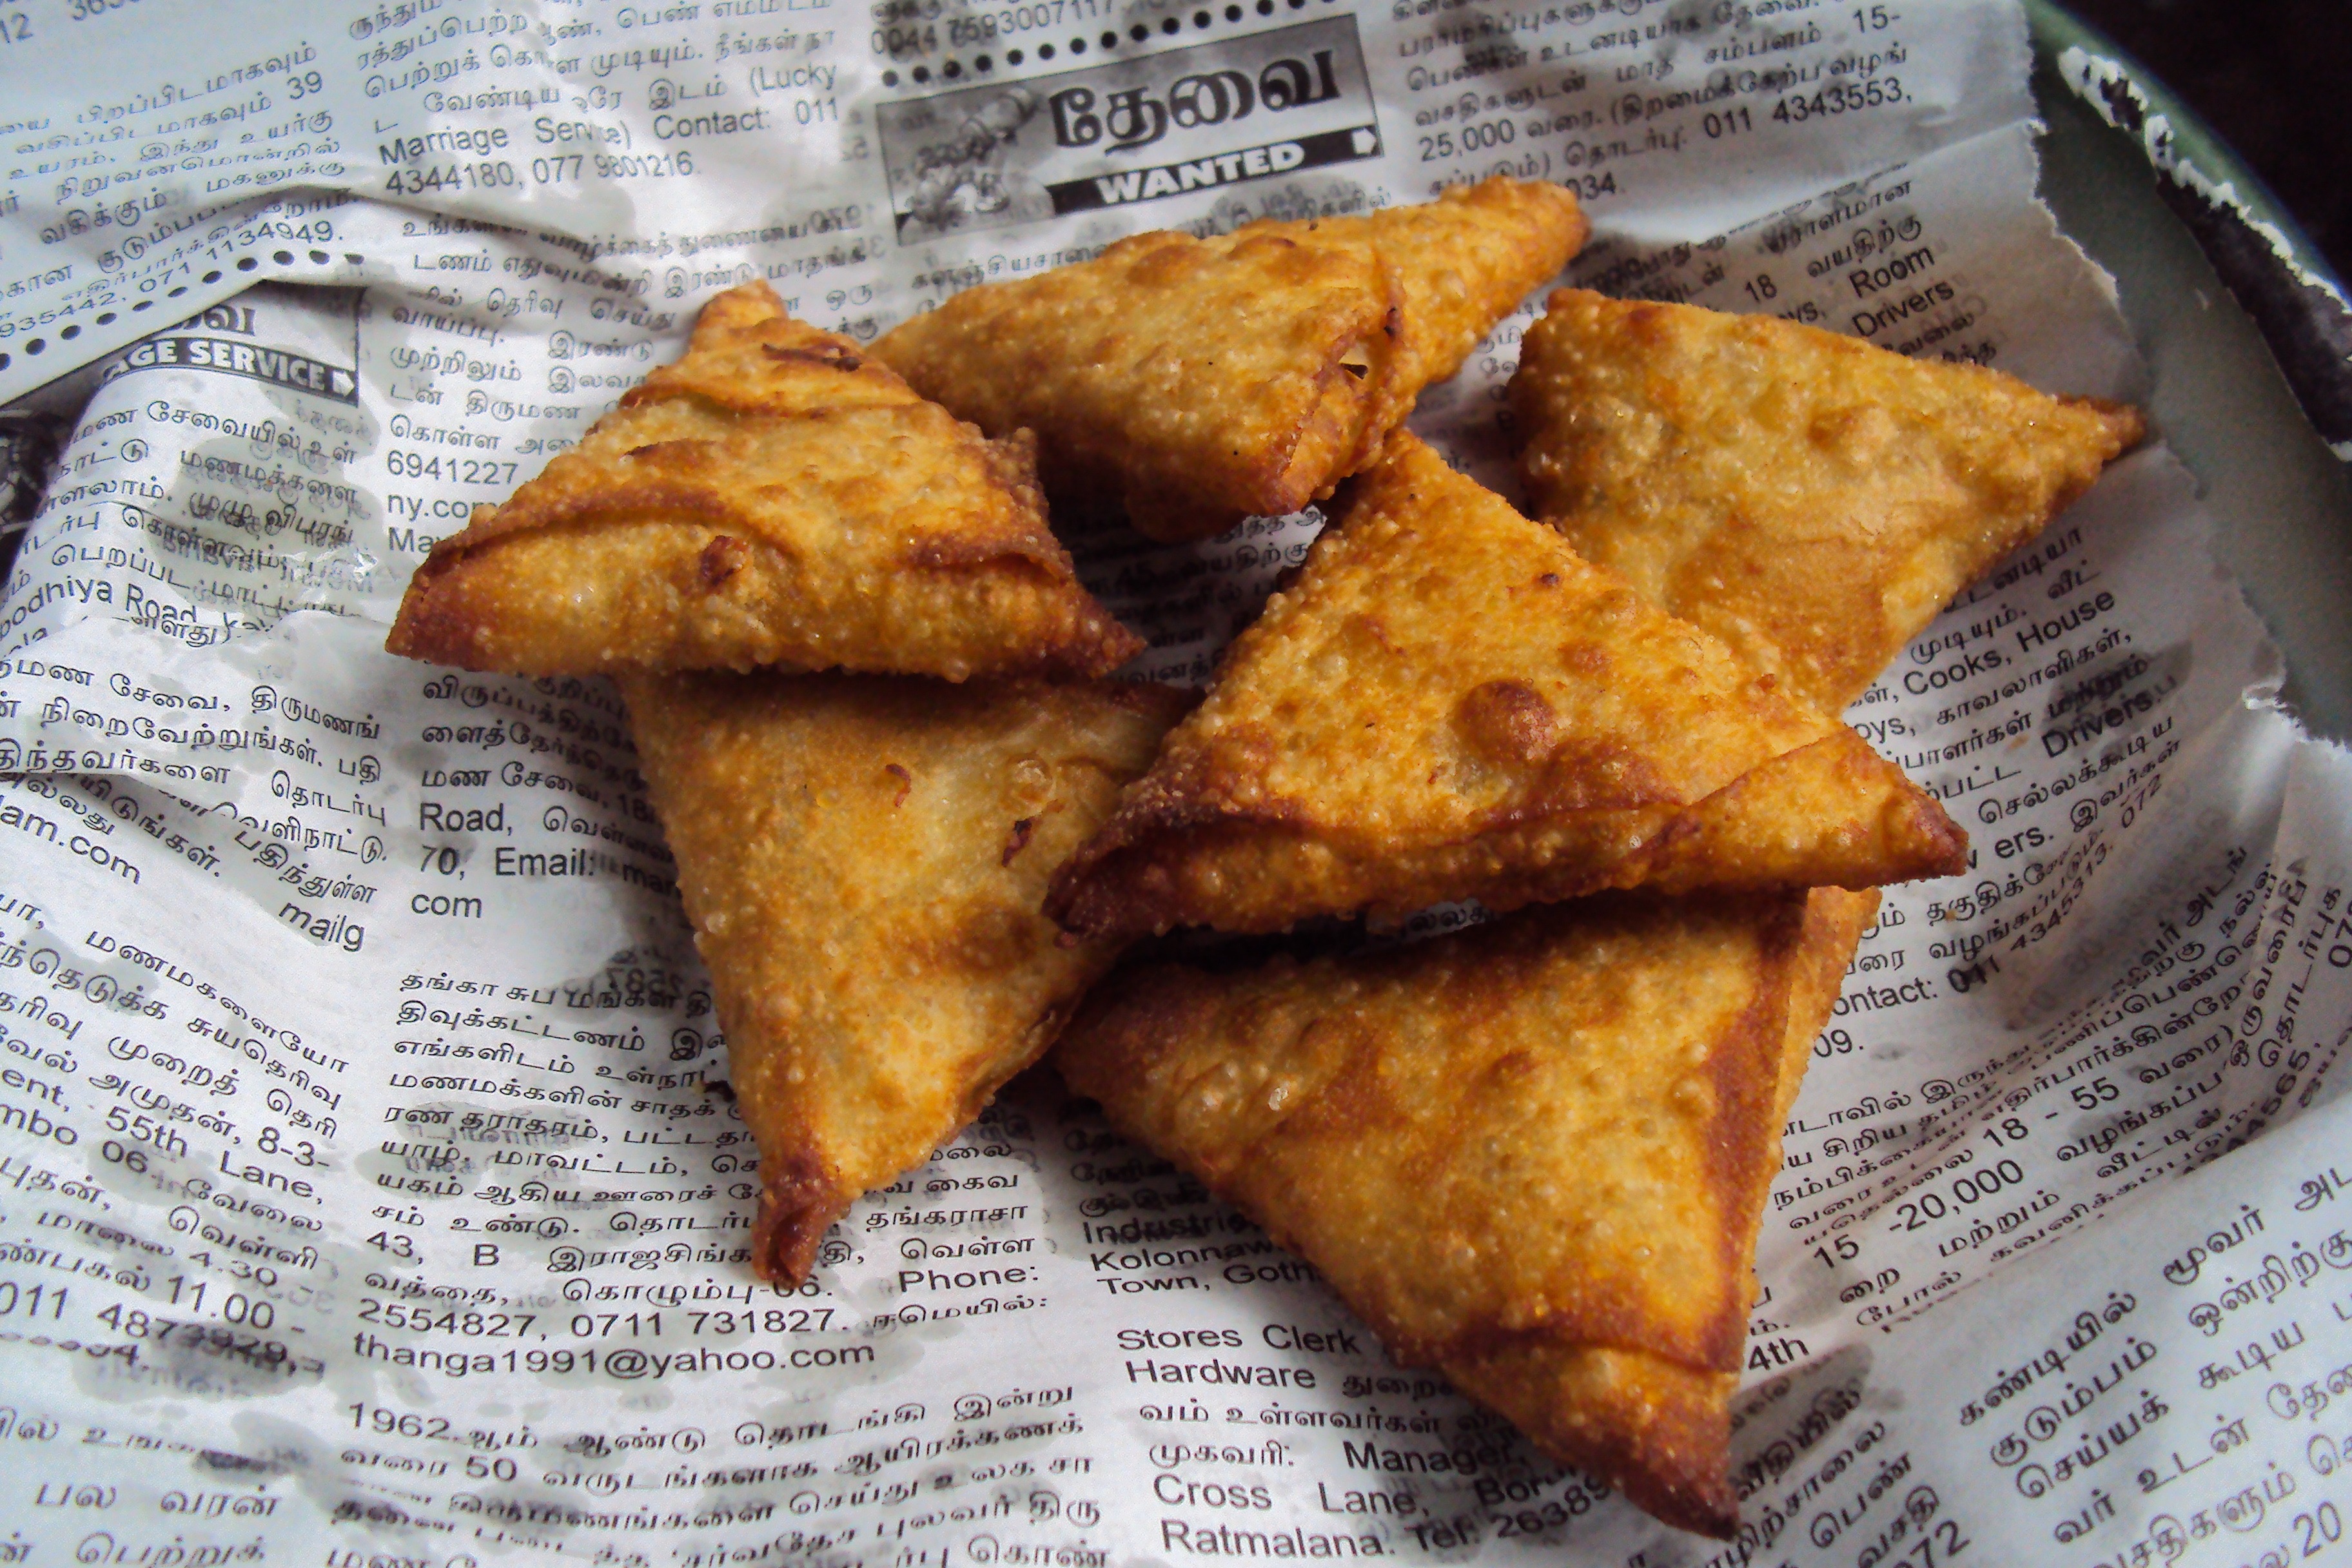
dish, meal, food, produce, recipe, breakfast, dessert, fast food, cuisine, asian food, fat, oil, indian, sri lanka, baked goods, oily, snack food, fried food, samosa, tortilla chip